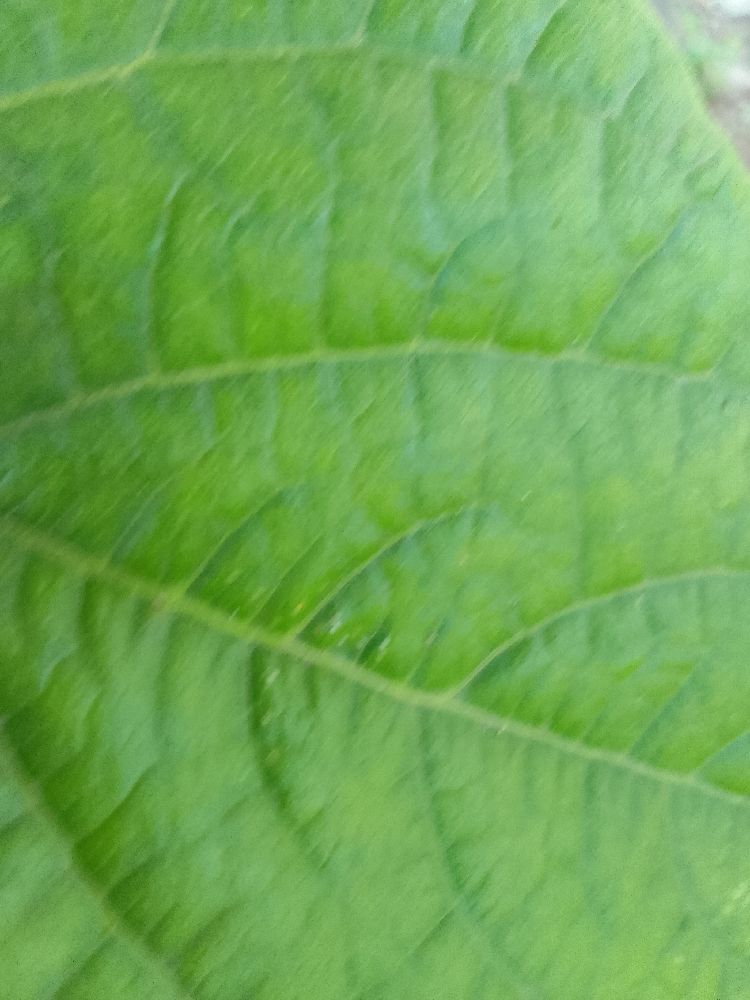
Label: healthy